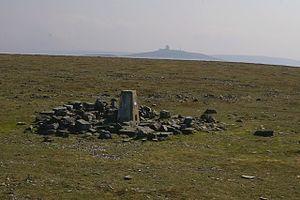
Le Pennine Way est un National Trails de 268 milles en Angleterre, avec une petite section en Écosse. L'itinéraire se déroule d'Edale, dans le nord du Derbyshire Peak District, à Kirk Yetholm juste à l’intérieur de la frontière écossaise, en passant par les Yorkshire Dales et le parc national du Northumberland. Le chemin longe les Pennines, parfois décrites comme l'épine dorsale de l'Angleterre. Bien qu’il ne s’agisse pas du plus long sentier national du Royaume-Uni, il est selon l’association The Ramblers « l’un des plus connus et des plus difficiles de Grande-Bretagne ».